George Floyd protests in Washington, D.C.

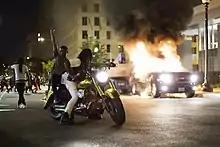
Vehicles on fire, May 30

The White House was on lockdown the night of May 29 in response to protests reaching the gates. The protests began at 7:00p.m. By 8:30p.m., the White House lockdown was lifted as demonstrators began to leave. At 10:00p.m., the protesters returned; however, by 3:30 am Saturday, they were more subdued. The protesters came into conflict with the United States Secret Service. At one point the protesters were pepper sprayed. Protesters reportedly threw "rocks, urine and alcohol" at Secret Service agents injuring over 60 of them, including 11 hospitalized and treated for non-life-threatening injuries.